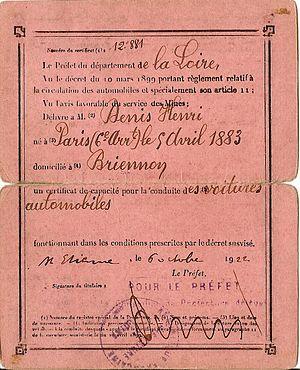
Certificat de capacité pour la conduite des voitures automobiles émis en 1922, département de la Loire, France. Intérieur du document - (Scan collection particulière) - dimensions 12 x15 cm ouvert
Le permis de conduire est un document officiel donnant l'autorisation de conduire certains véhicules sur une route publique. Cet article traite exclusivement des permis de conduire des véhicules à moteur sur route en France, à savoir tout véhicule terrestre pourvu d'un moteur de propulsion, y compris les trolleybus, et circulant sur route par ses moyens propres, à l'exception des véhicules qui se déplacent sur rails. Par extension, sont assimilés au permis de conduire les titres qui, lorsque le permis de conduire proprement dit n'est pas exigé, sont prévus par les règlements pour la conduite des véhicules à moteur, comme le permis AM par exemple.